Trelion

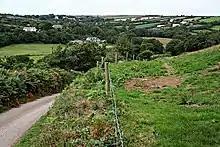
The Fal Valley by Trelion

Trelion is a hamlet southwest of St Stephen in Brannel in Cornwall, England, United Kingdom.